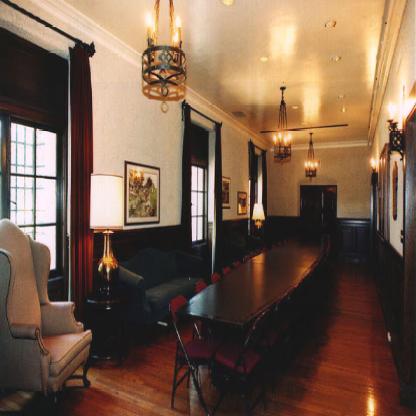
Scene: Indoor